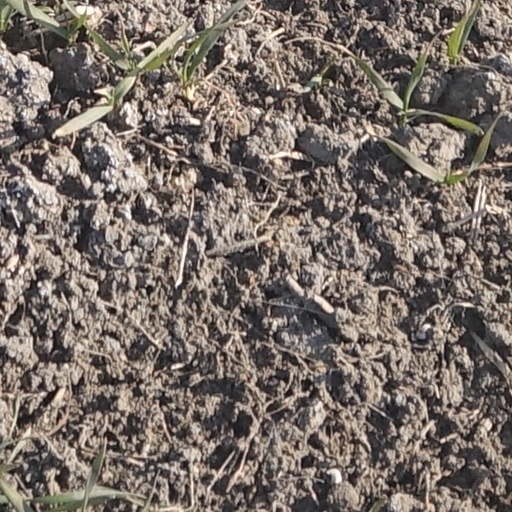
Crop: wheat